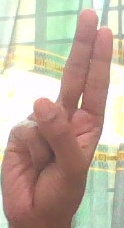
ASL sign: U